Progressive music

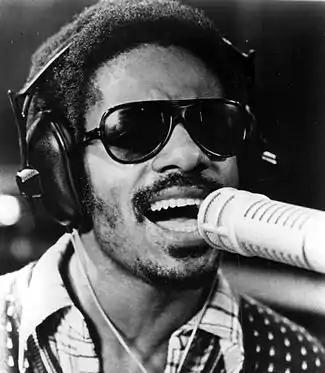
Stevie Wonder, who released a series of prog-soul albums in the 1970s

"Proto-prog" is a retrospective label for the first wave of progressive rock musicians. The musicians that approached this genre harnessed modern classical and other genres usually outside of traditional rock influences, longer and more complicated compositions, interconnected songs as medley, and studio composition. Progressive rock itself evolved from psychedelic/acid rock music, specifically a strain of classical/symphonic rock led by the Nice, Procol Harum, and the Moody Blues. Critics assumed King Crimson's debut album "In the Court of the Crimson King" (1969) to be the logical extension and development of late 1960s proto-progressive rock exemplified by the Moody Blues, Procol Harum, Pink Floyd, and the Beatles. According to Macan, the album may be the most influential to progressive rock for crystallizing the music of earlier "proto-progressive bands [...] into a distinctive, immediately recognizable style". He distinguishes 1970s "classic" prog from late 1960s proto-prog by the conscious rejection of psychedelic rock elements, which proto-progressive bands continued to incorporate.